History of Paris

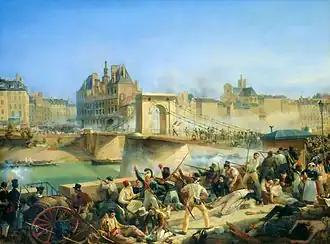
The capture of the Hôtel de Ville during the July Revolution of 1830, which brought down the regime of Charles X

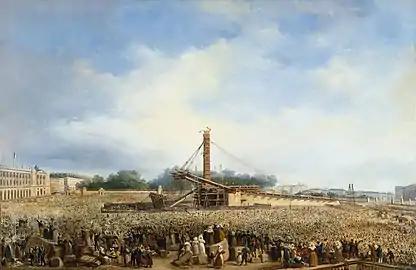
A crowd of 200,000 people watched as the Luxor Obelisk was hoisted in the center of the Place de la Concorde on 25 October 1836 (as depicted by François Dubois in a painting of 1836 housed in the Carnavalet Museum).

First Consul Napoleon Bonaparte moved into the Tuileries Palace on 19 February 1800 and immediately began to re-establish order after the years of uncertainty and terror of the Revolution. He made peace with the Catholic church by signing the Concordat of 1801 with Pope Pius VII; masses were held again in all churches. He abolished the elected position of the Mayor of Paris, and replaced it with a Prefect of the Seine appointed by him on 17 February 1800. The first prefect, Louis Nicolas Dubois, was appointed on 8 March 1800. Each of the twelve arrondissements had its own mayor, but their power was limited to enforcing the decrees of Napoleon's ministers.